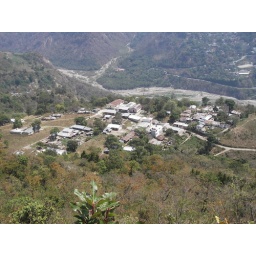
Tierra Linda lies on a mountain shelf on the edge of the Atitlan cauldera high above the tourist centre of Panajachel.